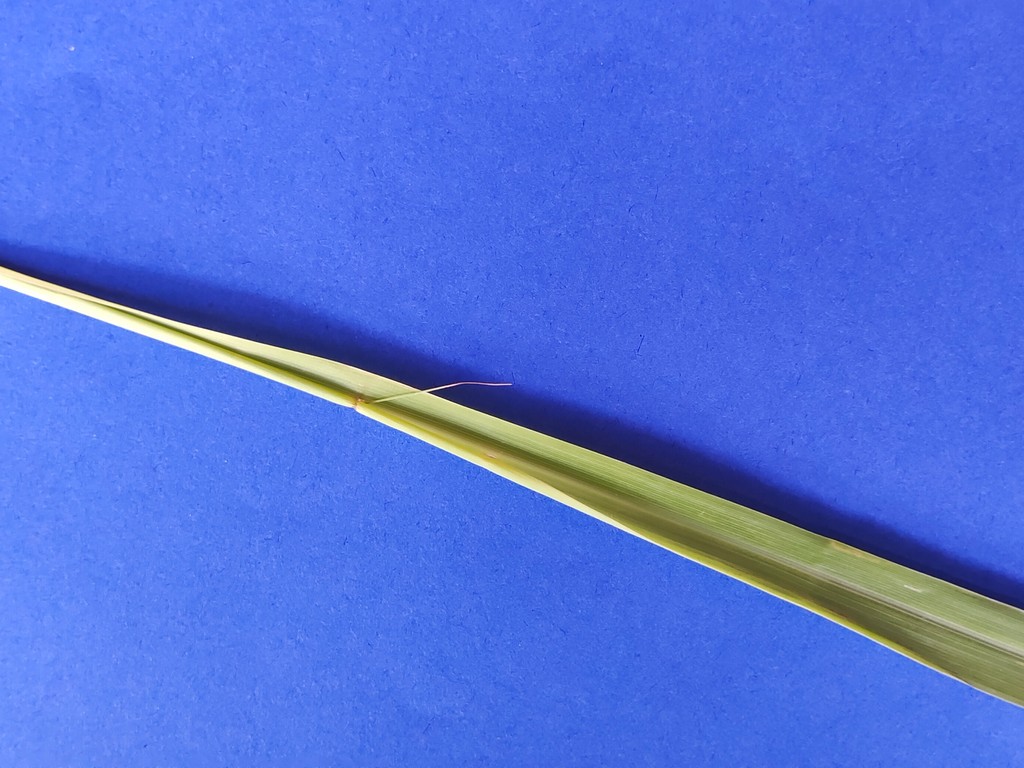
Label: Healthy